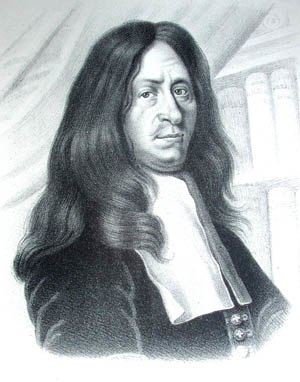
Thomas Bartholin den ældre
Thomas Bartholin var en dansk læge og anatom. Thomas Bartholin er mest kendt for sin opdagelse af lymfekarsystemet hos mennesker. Denne opdagelse blev gjort omtrent samtidig med Olof Rudbeck den ældre, men Thomas Bartholin offentliggjorde opdagelsen først. Opdagelsen fulgte efter Jean Pecquets opdagelse af lymfekarsystemet hos dyr.